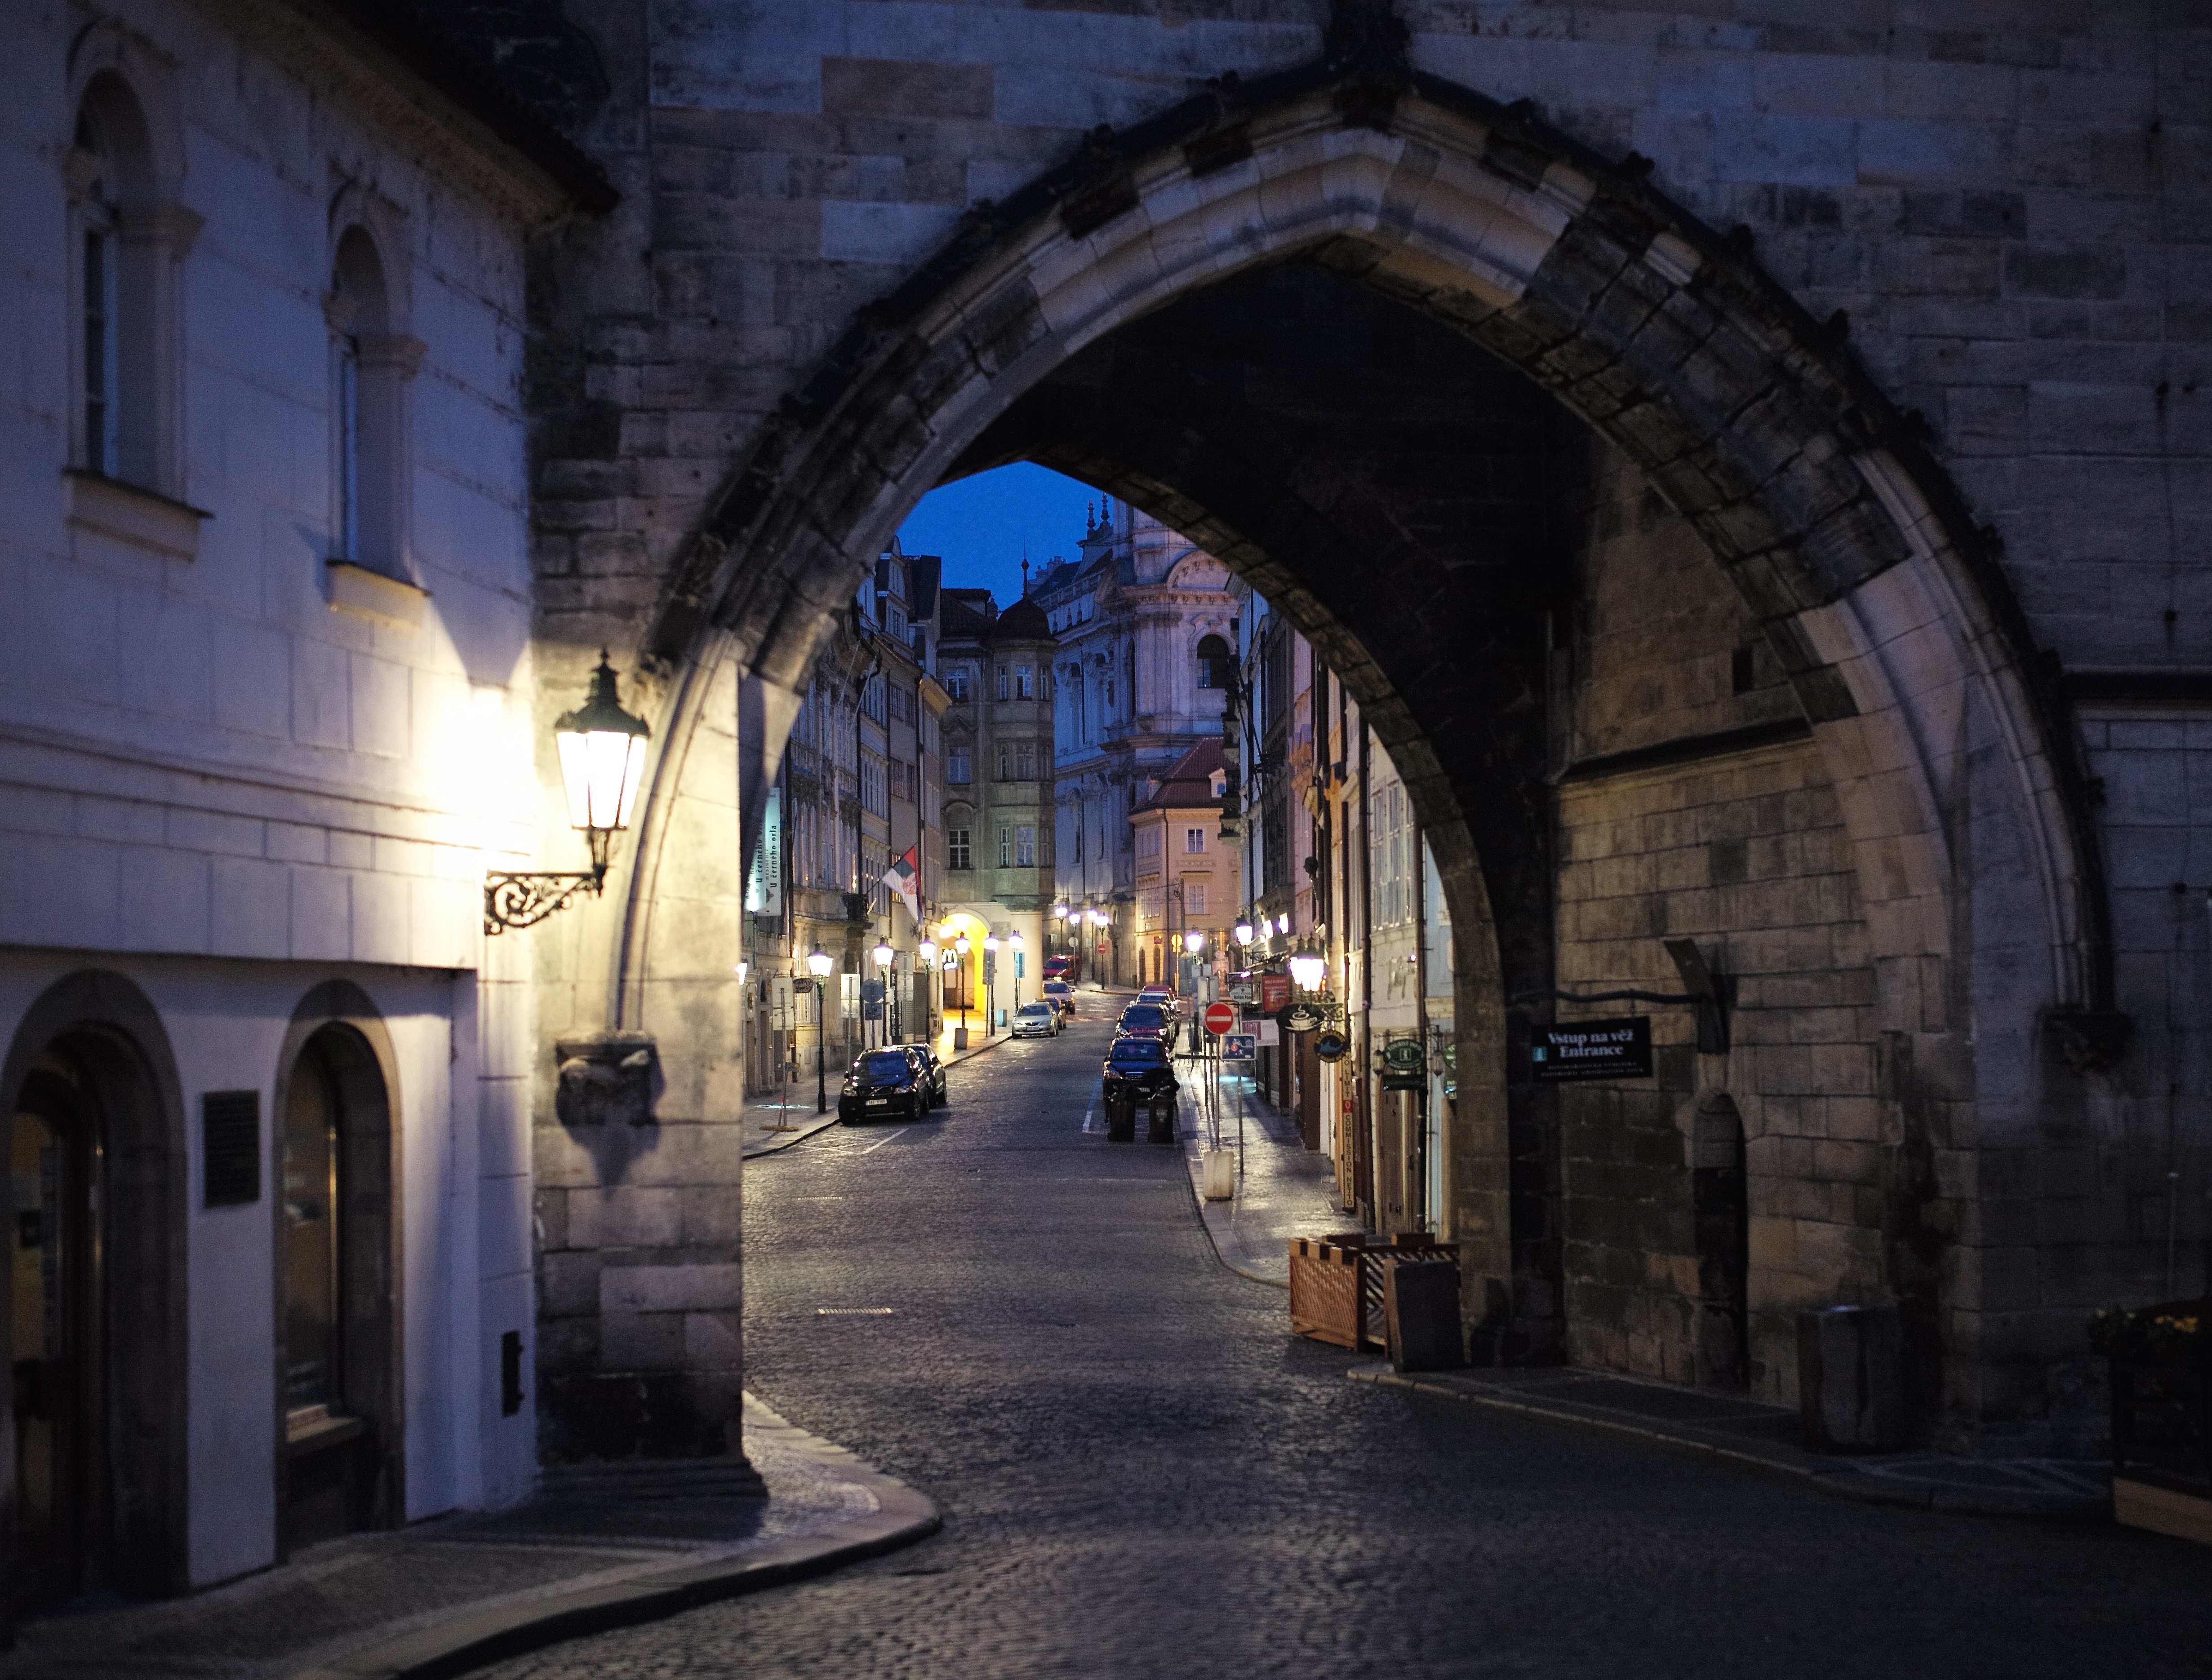
architecture, road, bridge, street, night, town, alley, city, cityscape, travel, europe, arch, evening, landmark, empty, prague, earlymorning, stones, m, streetlights, infrastructure, lanterns, praga, 50, arcade, cobble, republic, leica, silent, 240, summilux, charles, czech, bohemia, praha, praag, prag, karluvmost, malastrana, lesserquarter, urban area, ancient history, human settlement